Batticaloa

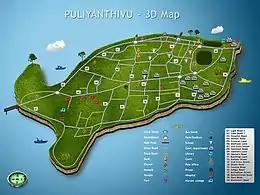
Puliyanthivu in 3D map

He learnt that the town of Batticaloa, where the chief of the province resided, was about inland; so he sent him a messenger proposing to enter into trade with him. In the meantime he learnt from some Tamils who came on board that there was plenty of pepper and cinnamon to be had, but that it was to be obtained from the chief of the place. These Tamils brought with them a Portuguese interpreter; for Portuguese was the only European